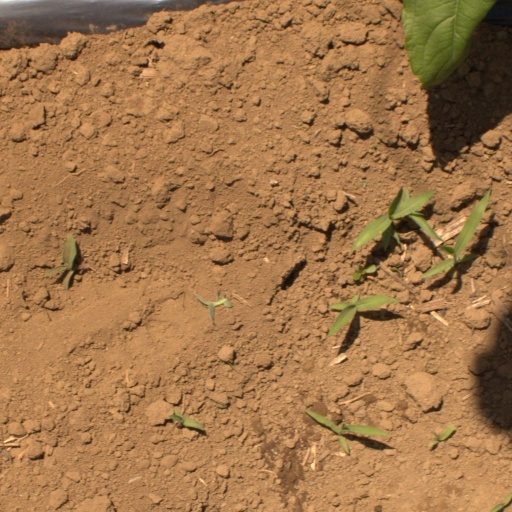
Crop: Jerusalem artichoke